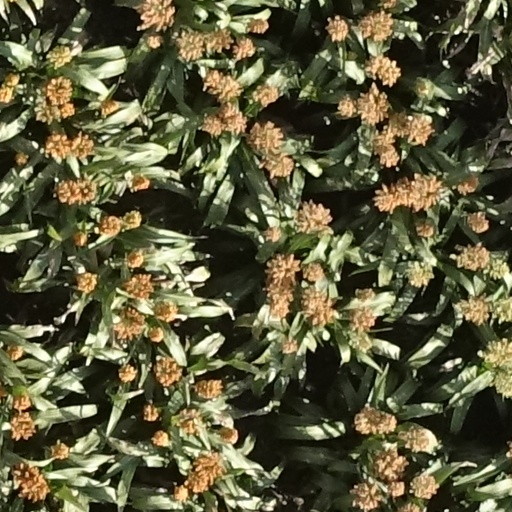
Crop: sorghum